Robert Killigrew

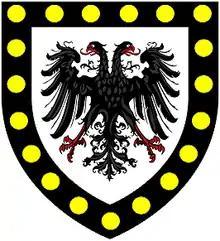
Arms of Killigrew: "Argent, an eagle displayed with two heads sable a bordure of the second bezantée". The bezantée bordure indicates a connection to the ancient Earls of Cornwall

Sir Robert Killigrew (1580–1633) was an English courtier and politician who sat in the House of Commons at various times between 1601 and 1629. He served as Ambassador to the United Provinces.